Florence Smithson

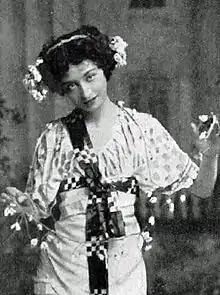
Smithson in "The Arcadians", 1909

Florence Smithson (13 March 1884 – 11 February 1936) was an English actress and singer celebrated in Edwardian musical comedy. In her early career she was an opera singer. She was spotted by the impresario Robert Courtneidge and recruited for his productions in the West End of London and on tour, most notably the hit musical "The Arcadians". She was known for the purity of her soprano singing voice.